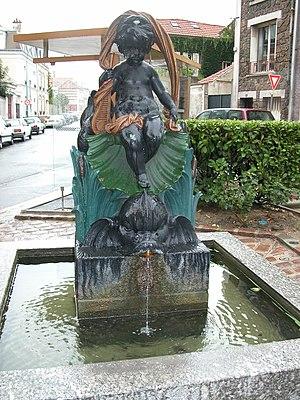
Fontenay-sous-Bois est une commune française située dans le département du Val-de-Marne à la limite de la Seine-Saint-Denis en région Île-de-France.
Cet article recense les œuvres d'art dans l'espace public dans le Val-de-Marne, en France.